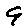
Label: 9